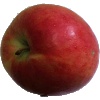
Label: Apple Crimson Snow 1